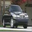
Label: automobile